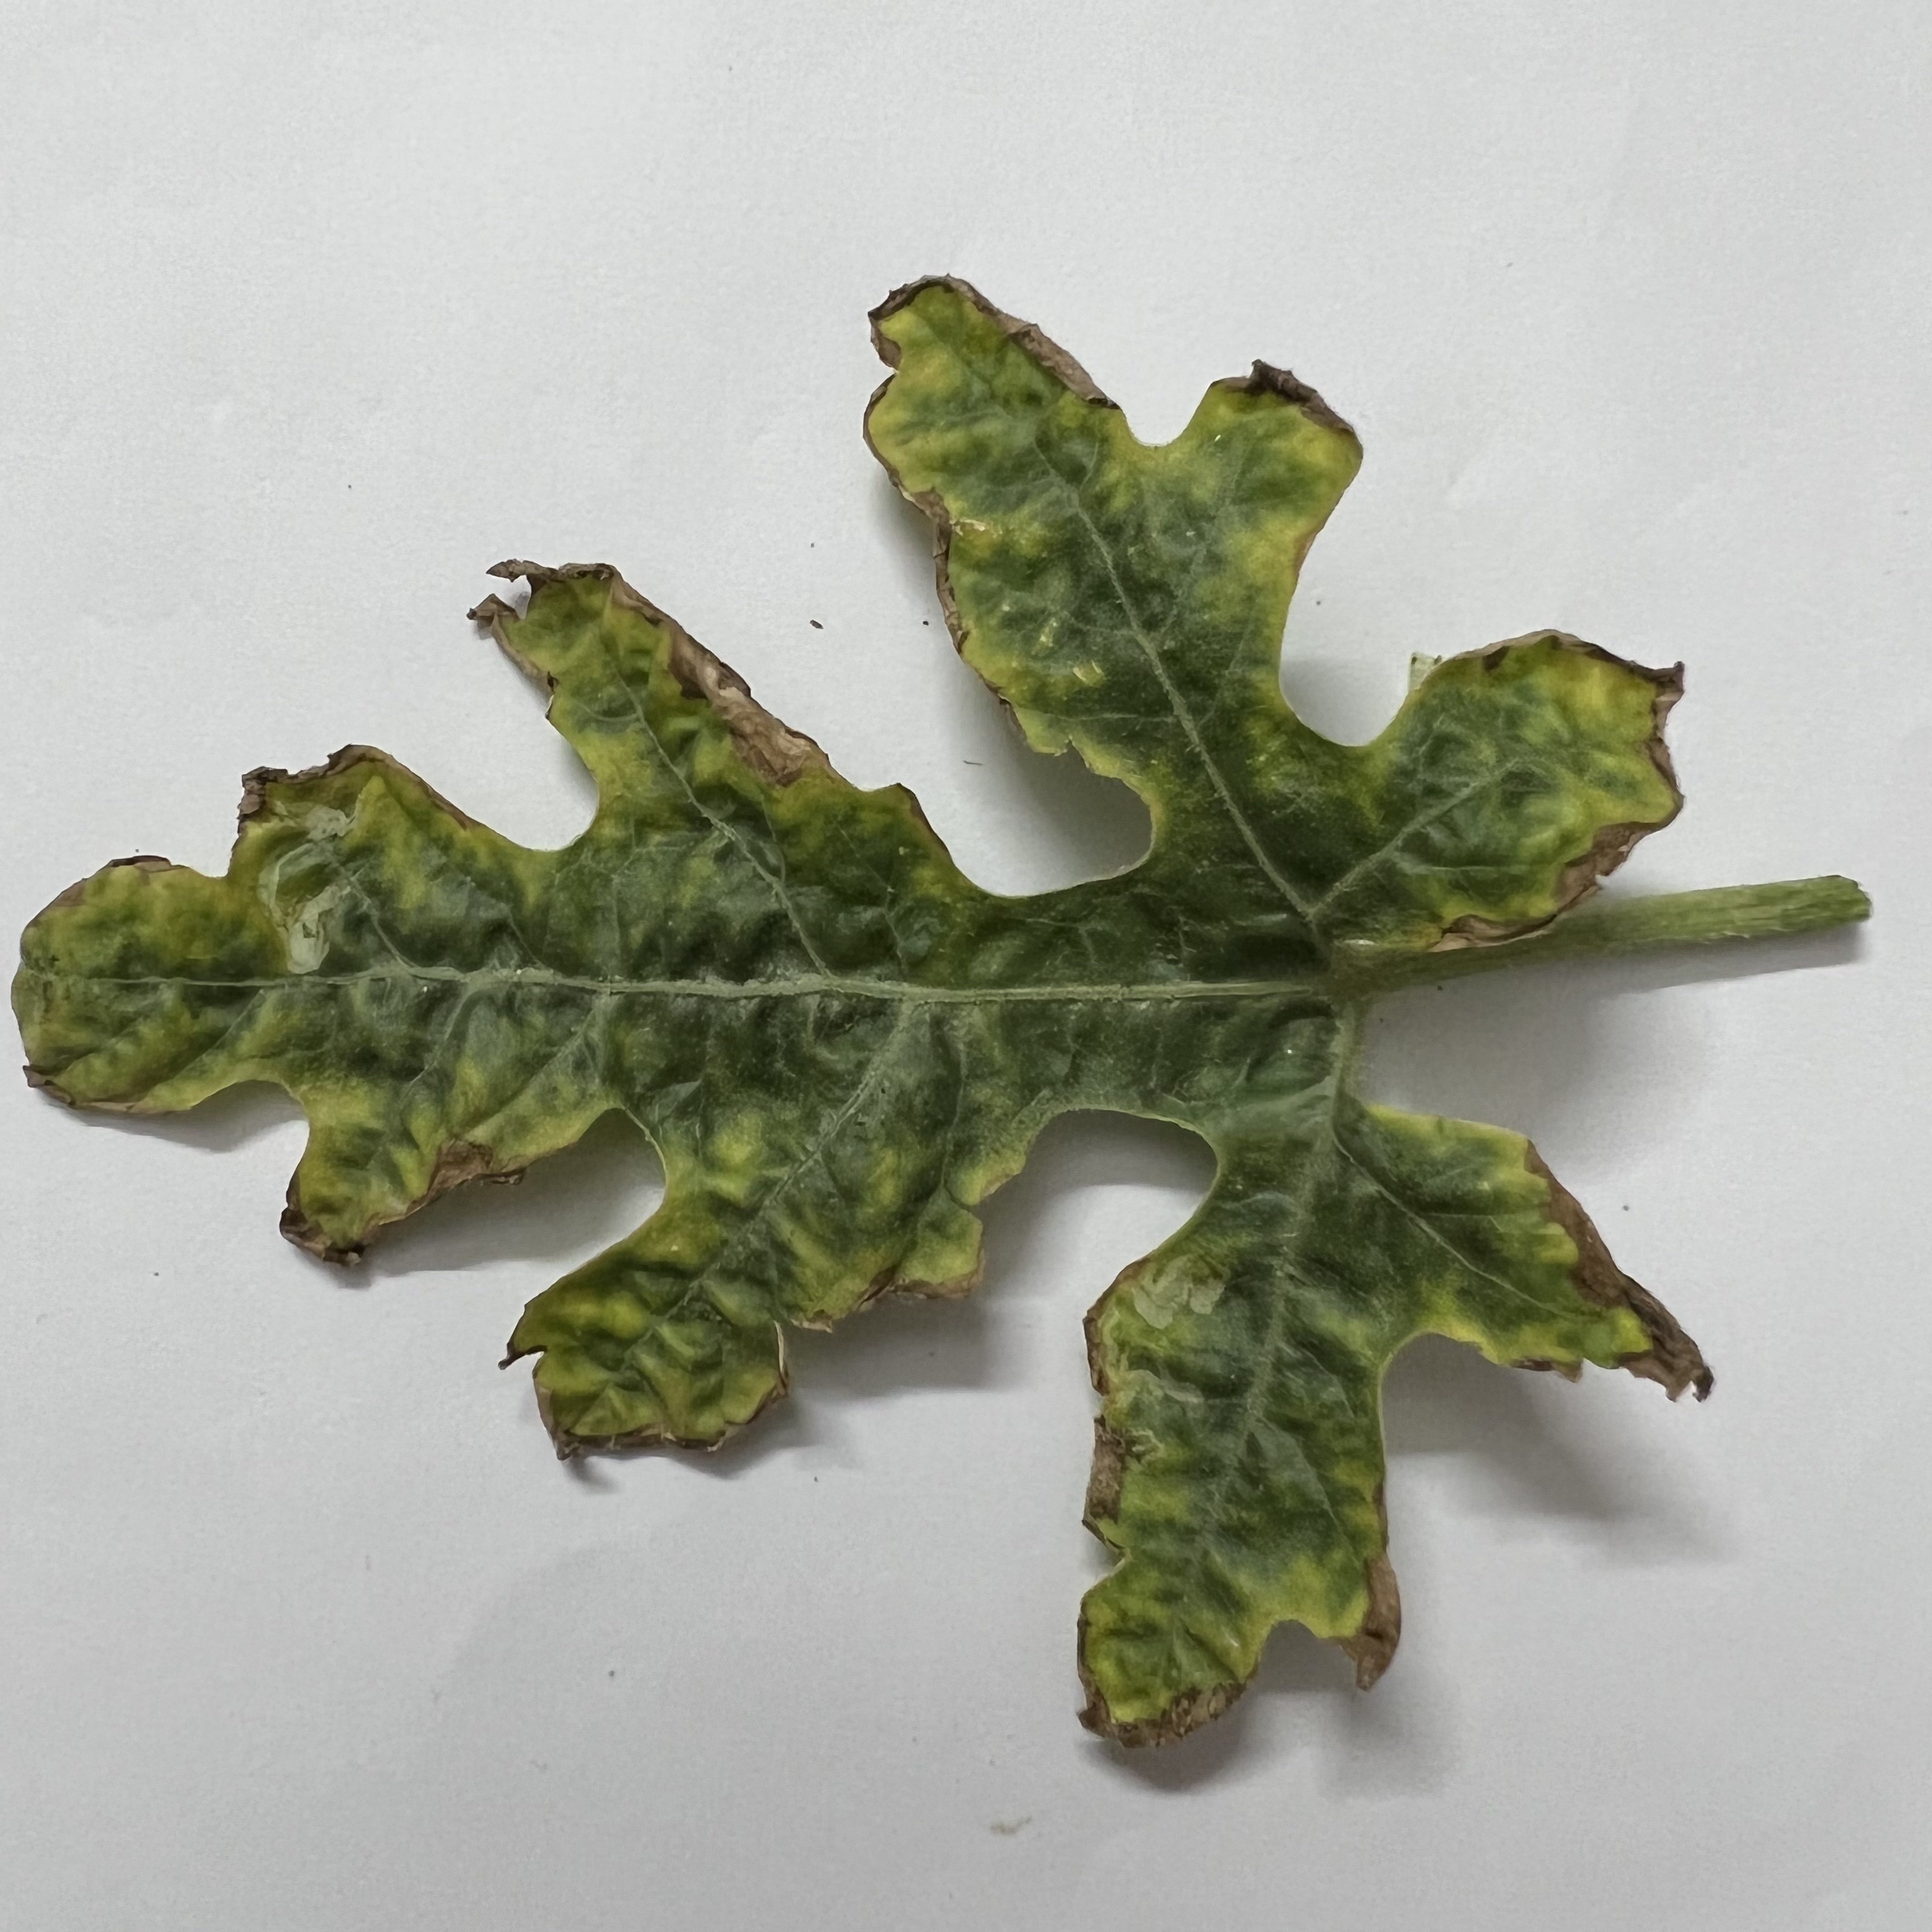
Label: Downy_Mildew